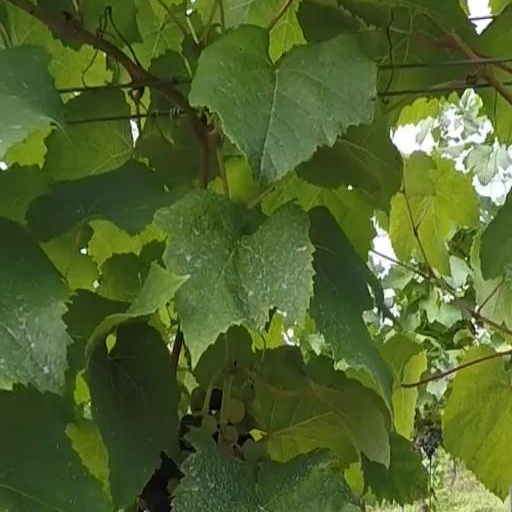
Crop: grape